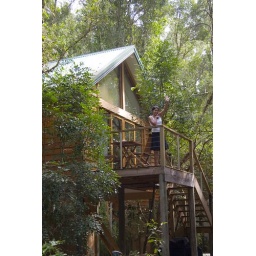
Timorene in the tree house